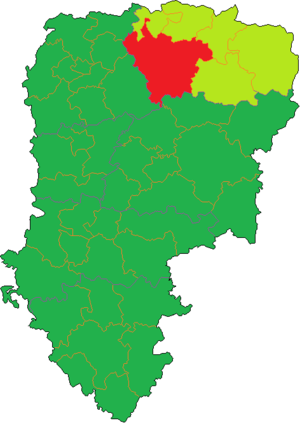
Carte de la paroisse du Pays de Guise - Notre Dame de la Salette du diocèse de Soissons
La paroisse du Pays de Guise - Notre Dame de la Salette est une circonscription administrative de l'église catholique de France, subdivision du diocèse de Soissons, Laon et Saint-Quentin.